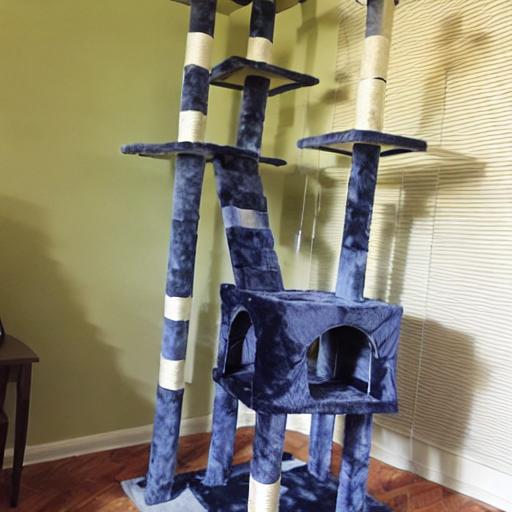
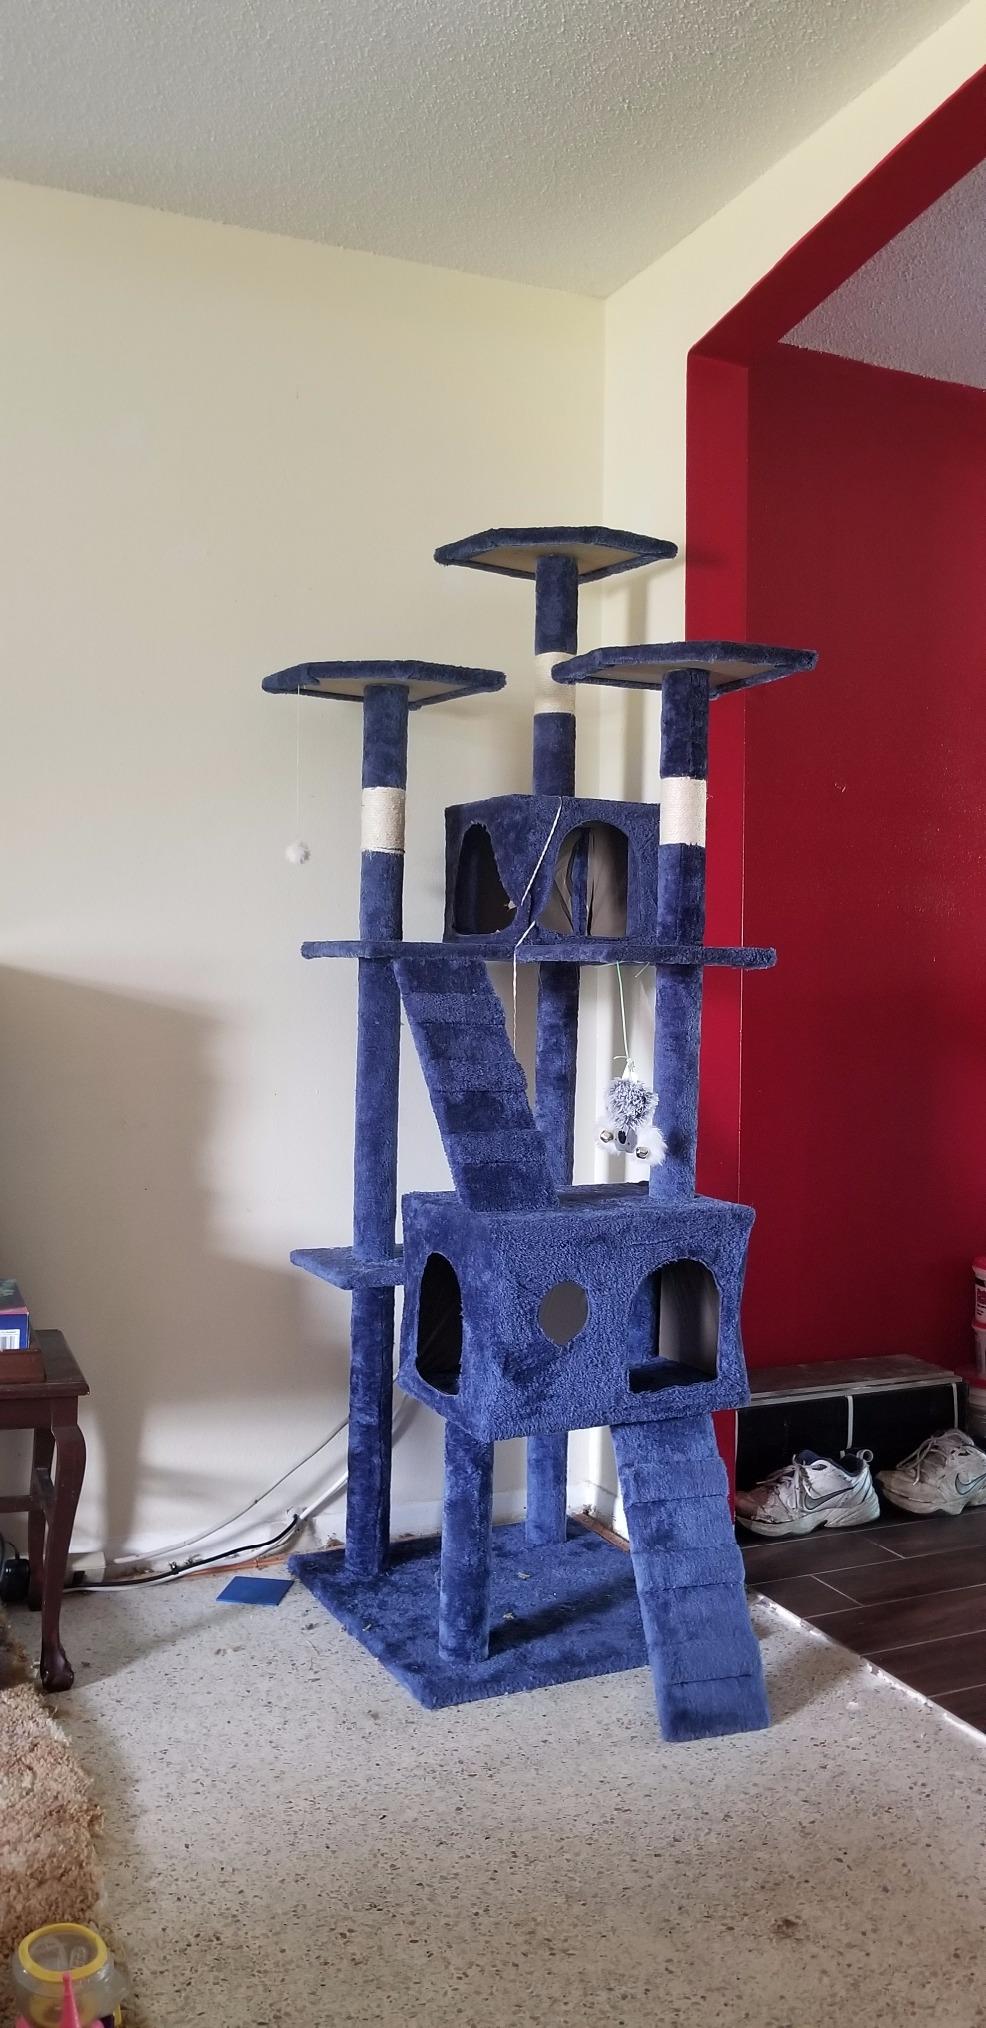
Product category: items_cat tree
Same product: no